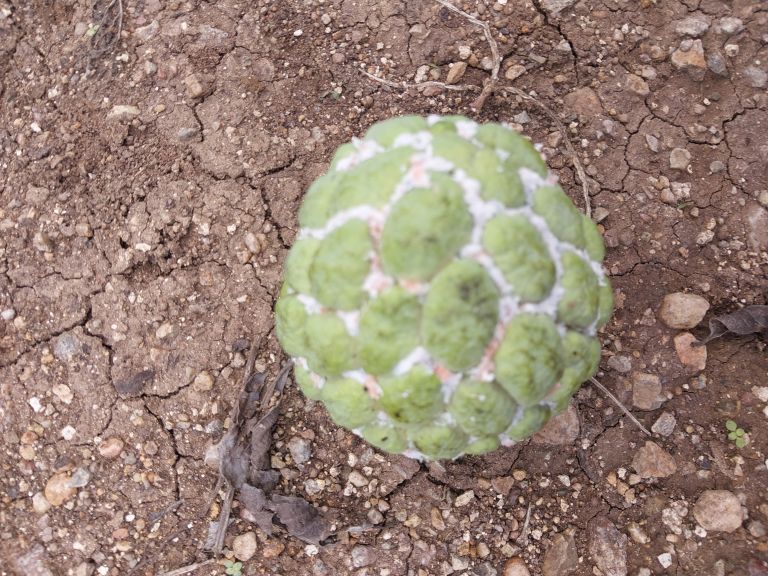
Disease label: Mealy Bug